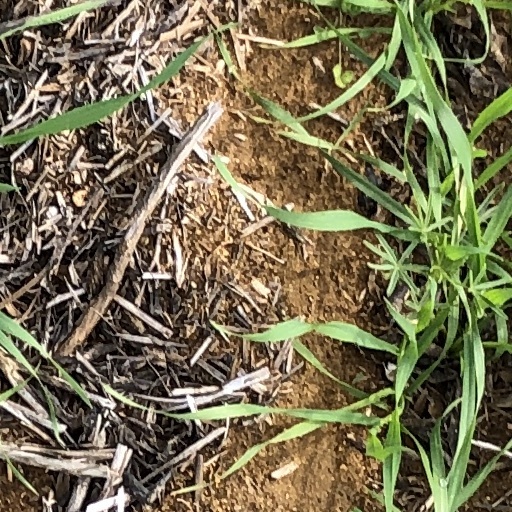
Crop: wheat